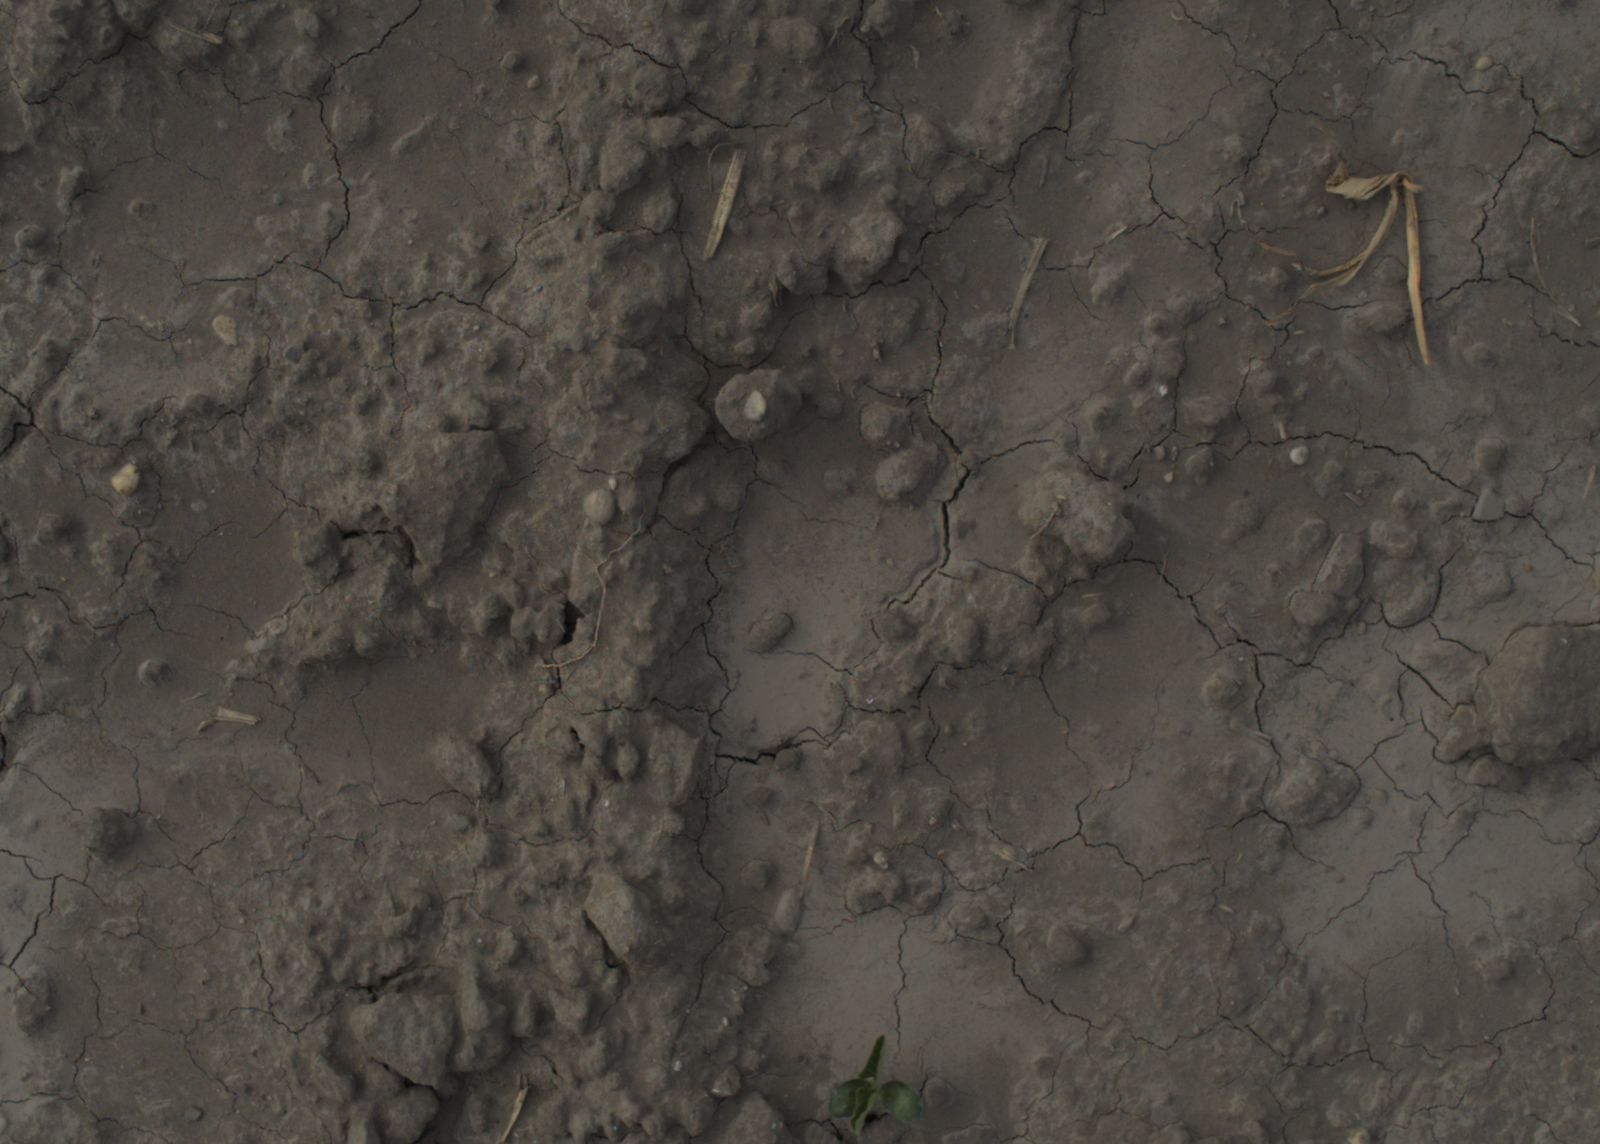
Capture date: 16.09.2021 11:11:23
Weather: mixed
Wind: light
Seeding date: 02.09.2021
Plant canopy height (mm): 957